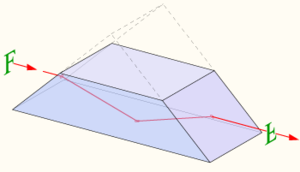
Un prisme de Dove est un type de prisme réflectif non dispersif du nom de son inventeur Heinrich Wilhelm Dove.